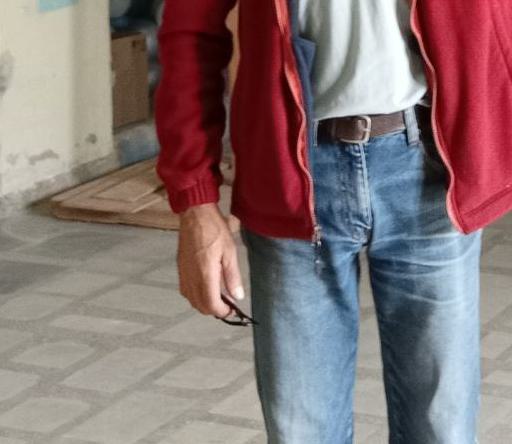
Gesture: no_gesture